She (1954 film)

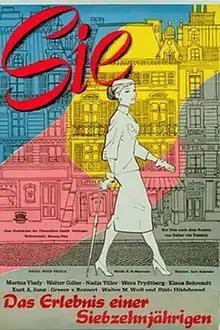

She is a 1954 West German romantic comedy film directed by Rolf Thiele and starring Marina Vlady, Walter Giller, and Nadja Tiller.